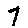
Label: 7